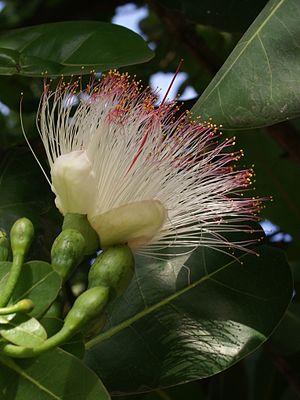
fleur de Bonnet d'évêque (Barringtonia asiatica) à La Réunion
Barringtonia asiatica est un arbre originaire d'Asie tropicale et de Madagascar et appartenant à la famille des Lecythidaceae. On en trouve jusqu'en Australie et en Nouvelle-Calédonie. Il est également appelé Badamier de l'Inde, Bonnet carré, Bonnet de prêtre ou Bonnet d'évêque.